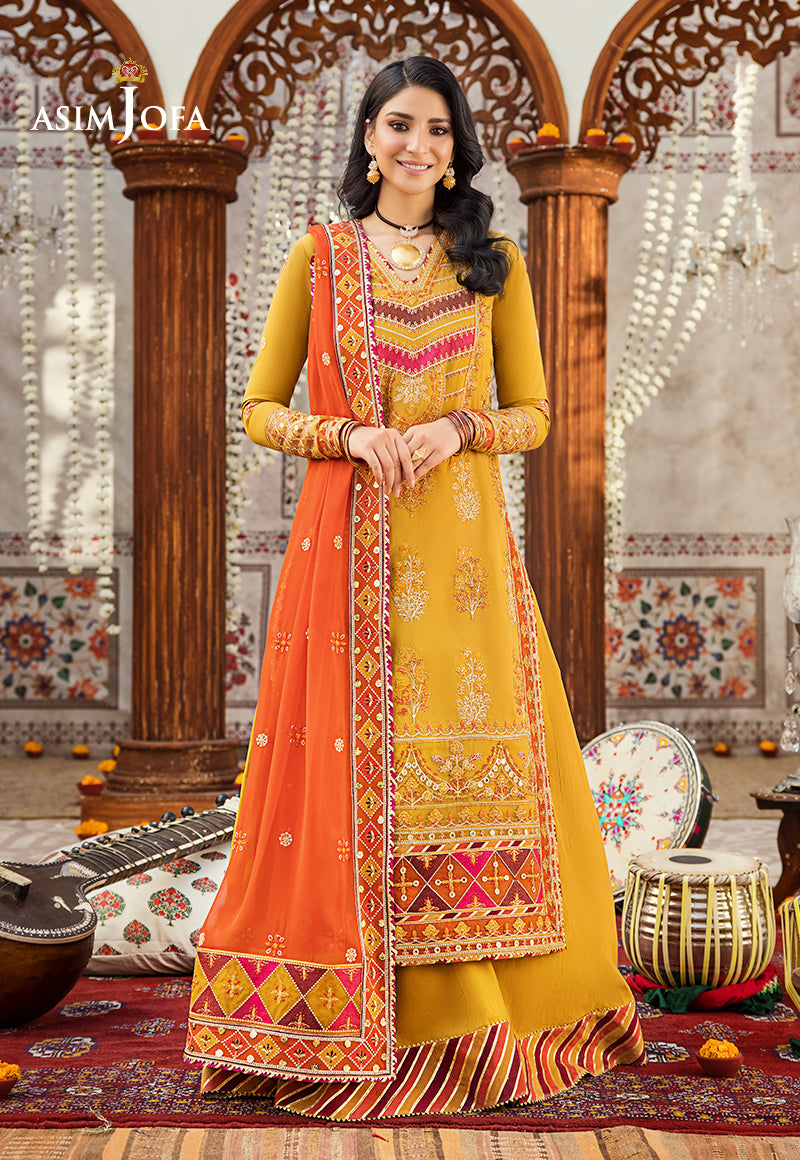
yellow multi embroidered salwar suit